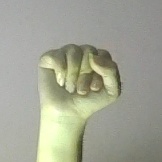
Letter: saad